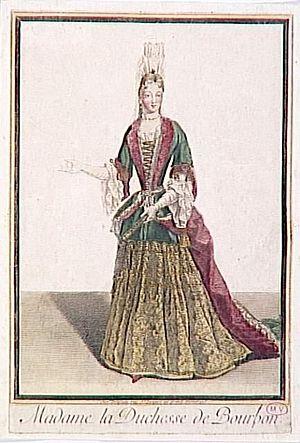
Louise-Françoise de Bourbon, princesse de Condé